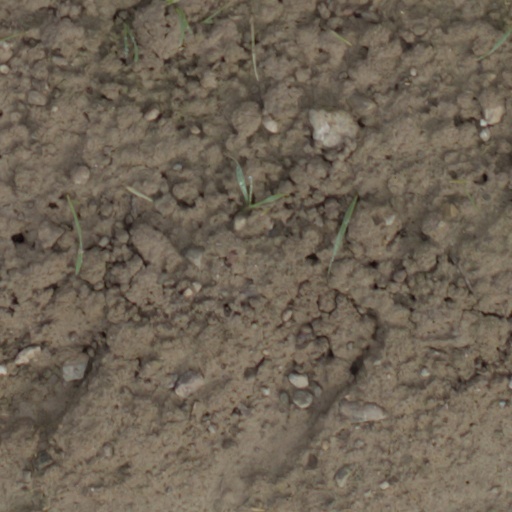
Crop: wheat